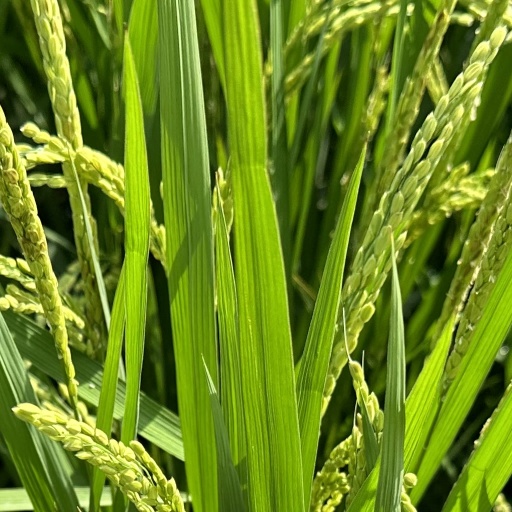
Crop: rice